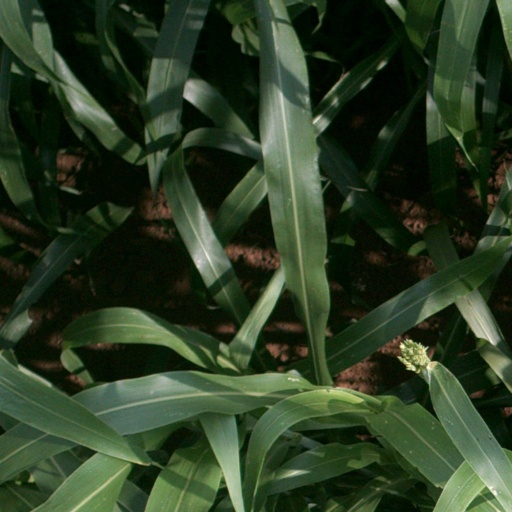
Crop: sorghum